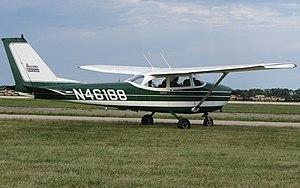
Le Cessna 172 Skyhawk est un avion de tourisme monomoteur à quatre places, construit par la société Cessna depuis 1955. C'est l'avion le plus populaire au monde par le nombre d'exemplaires produits, plus de 44000.